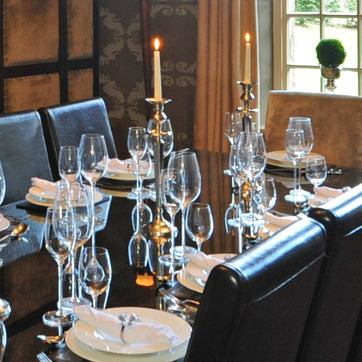
Material: glass